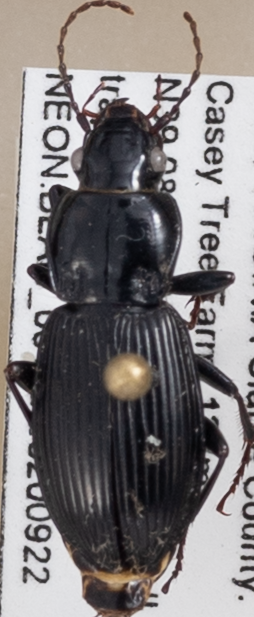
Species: Pterostichus stygicus
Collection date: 2020-09-22
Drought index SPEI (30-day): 0.646
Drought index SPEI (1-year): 0.376
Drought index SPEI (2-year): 1.106